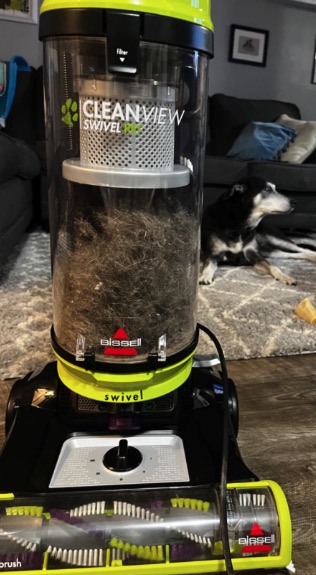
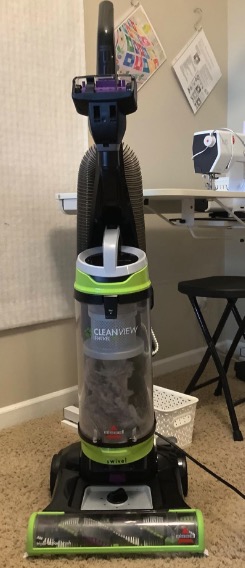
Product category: items_vacuum
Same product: yes